Legacy (1998 film)

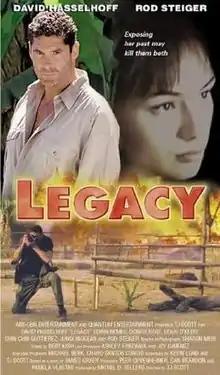
Film poster

Legacy is a 1998 action film directed by T. J. Scott. The film stars David Hasselhoff and Donita Rose.